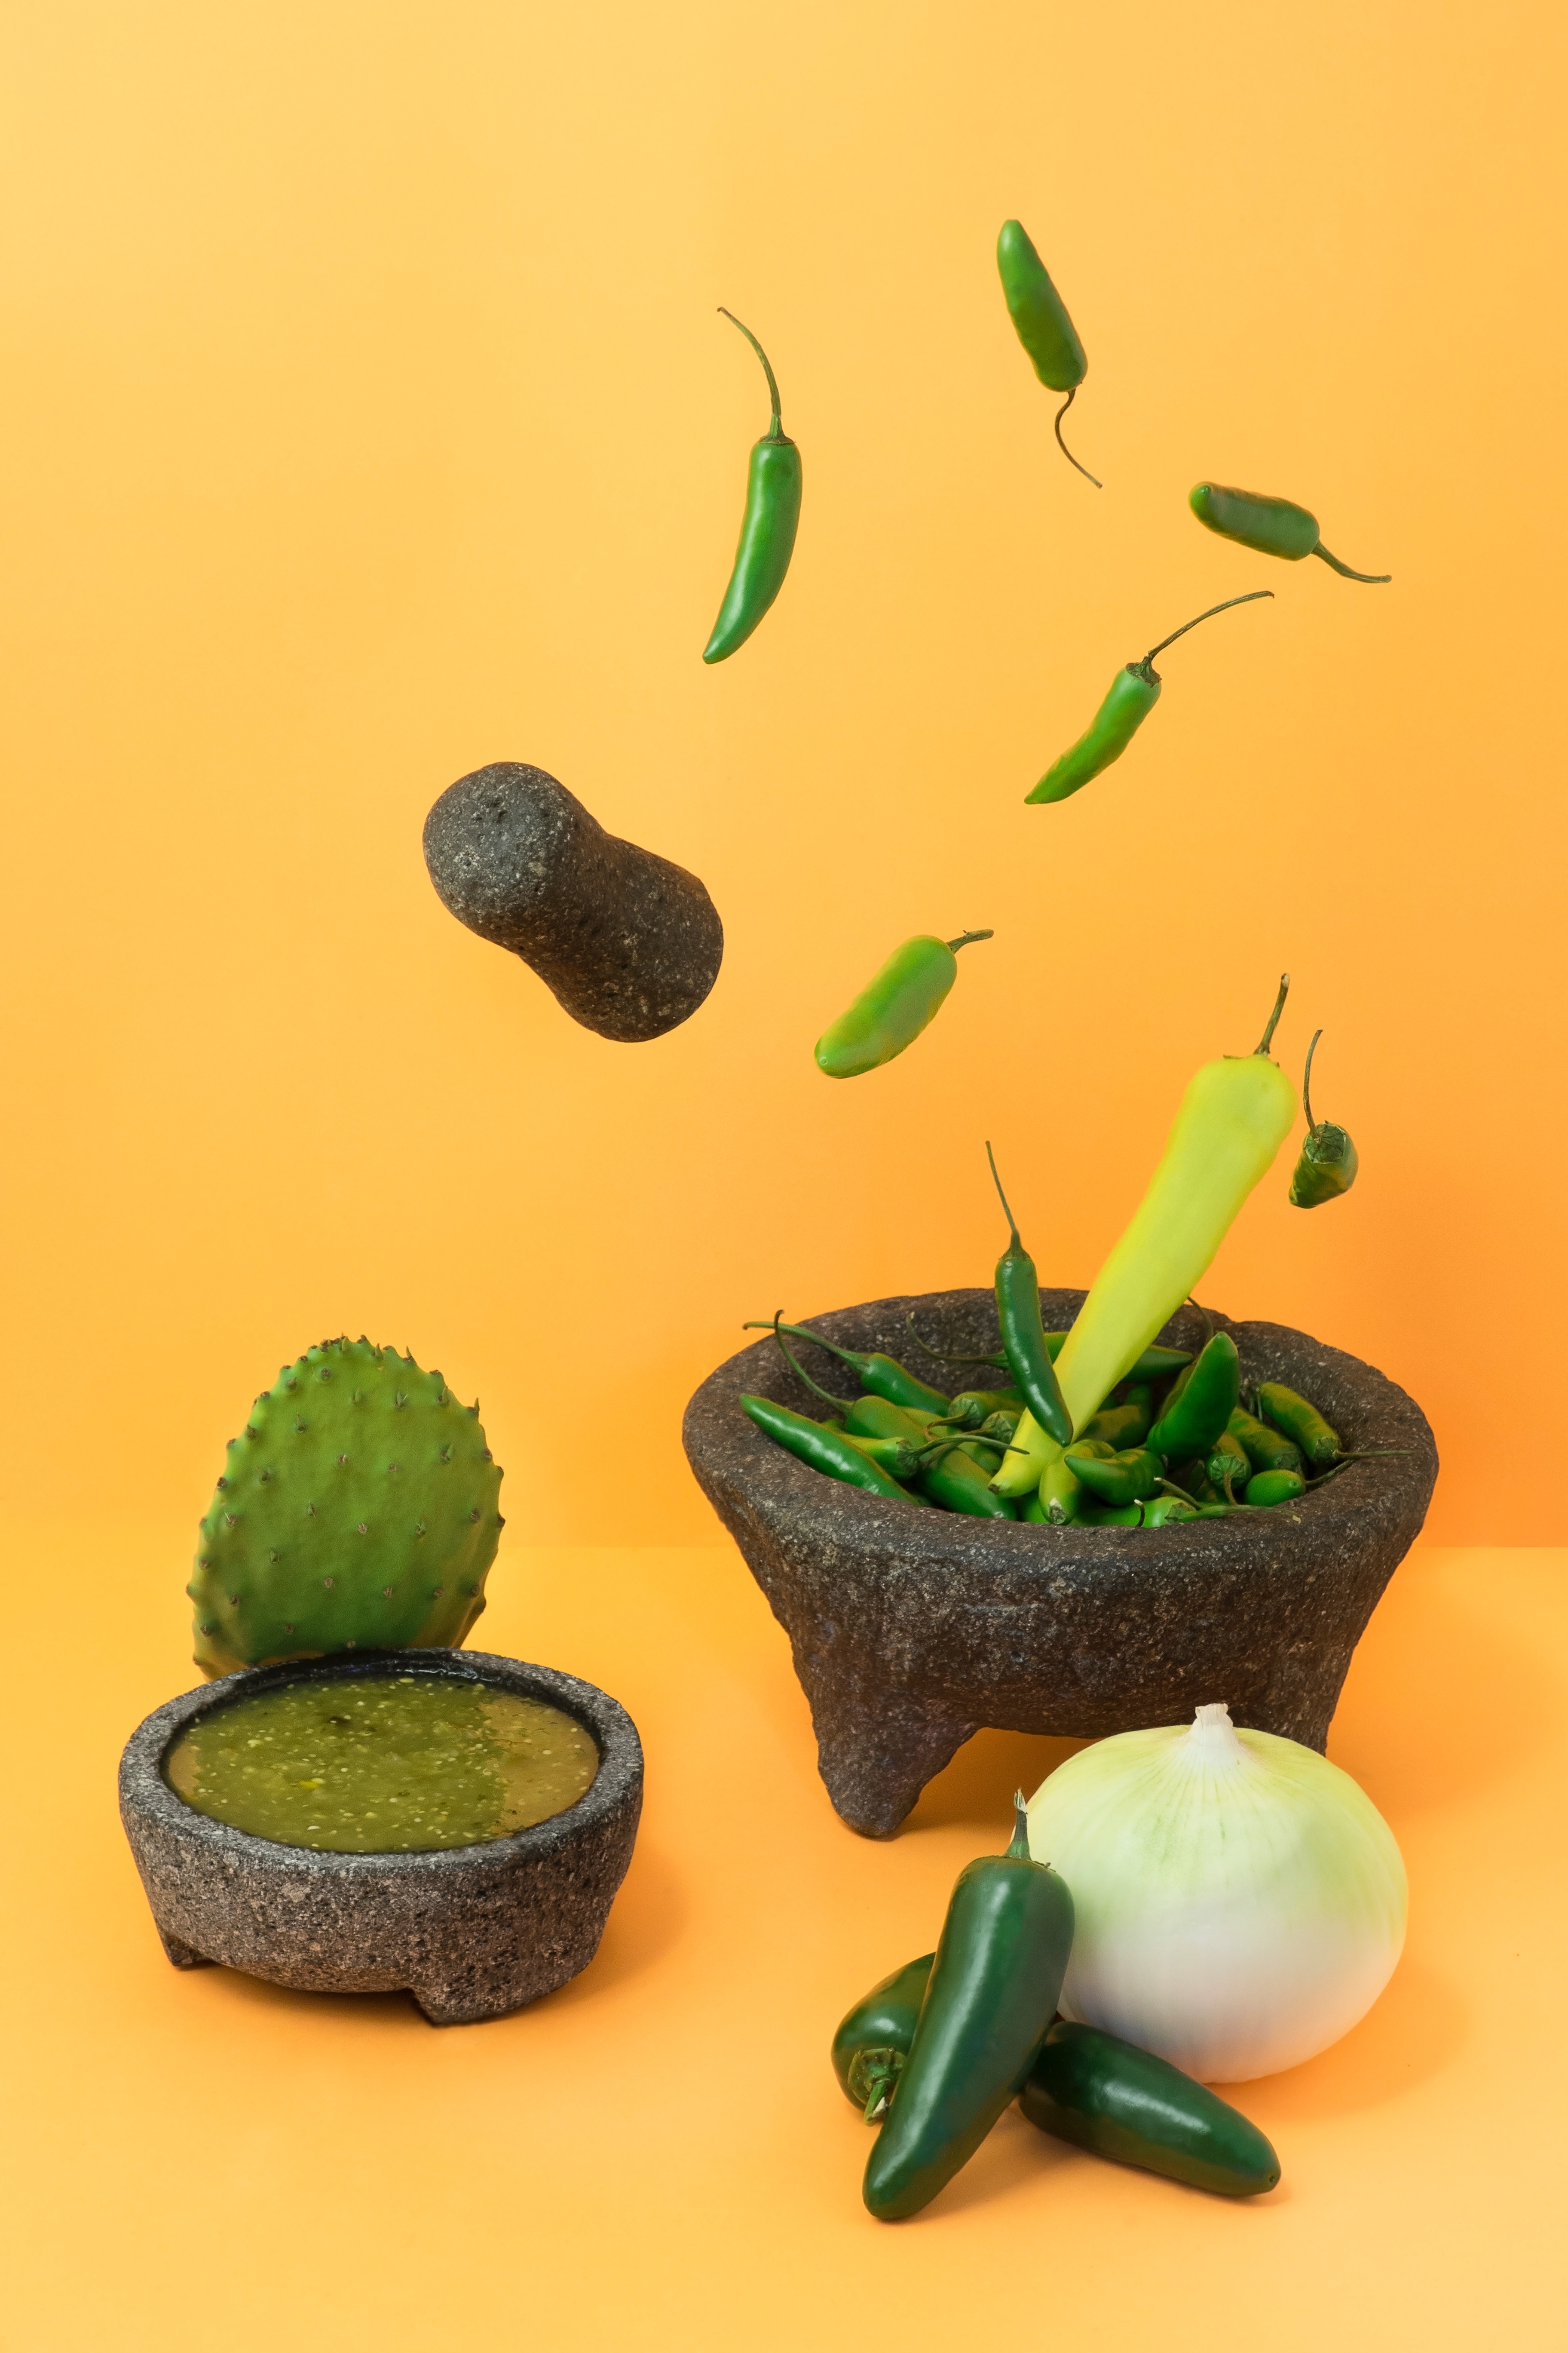
plant, leaf, flower, food, green, produce, flora, art, illustration, flowering plant, land plant